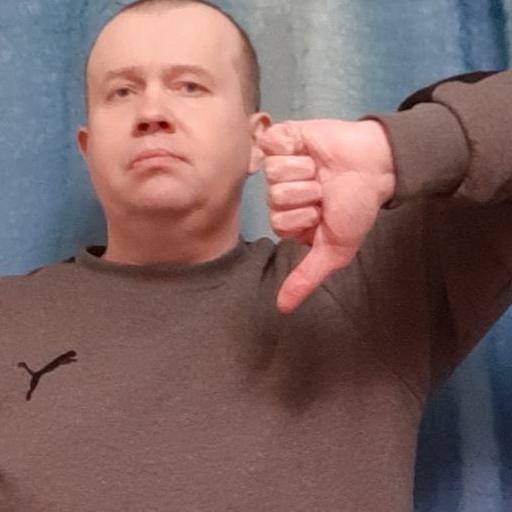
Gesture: dislike